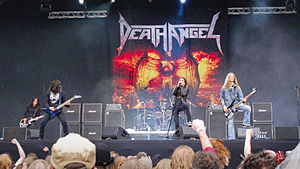
Death Angel (band)
Death Angel til Sauna Open Air Metal Festival 2010
Death Angel er et amerikansk thrash metal-band, som blev dannet i 1982 i San Francisco Bay Area af Rob Cavestany, Dennis Pepa, Gus Pepa, og Andy Galeon.